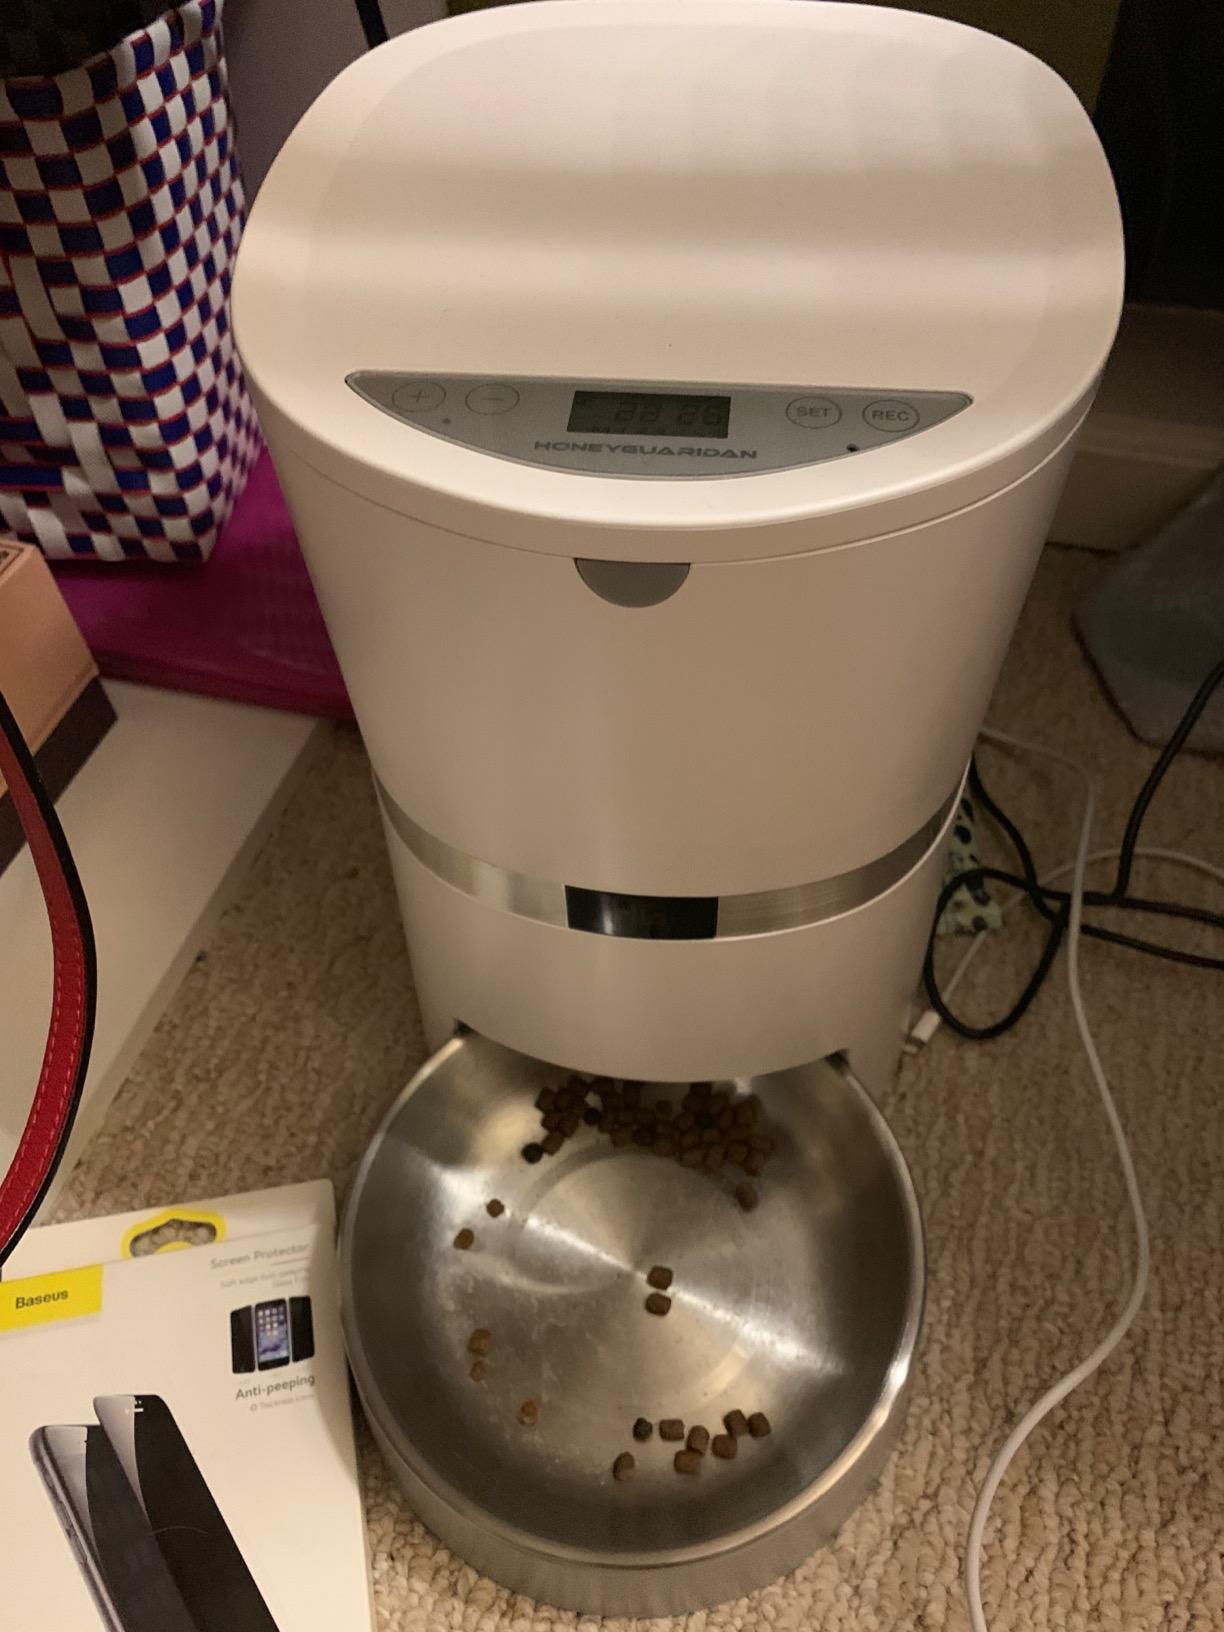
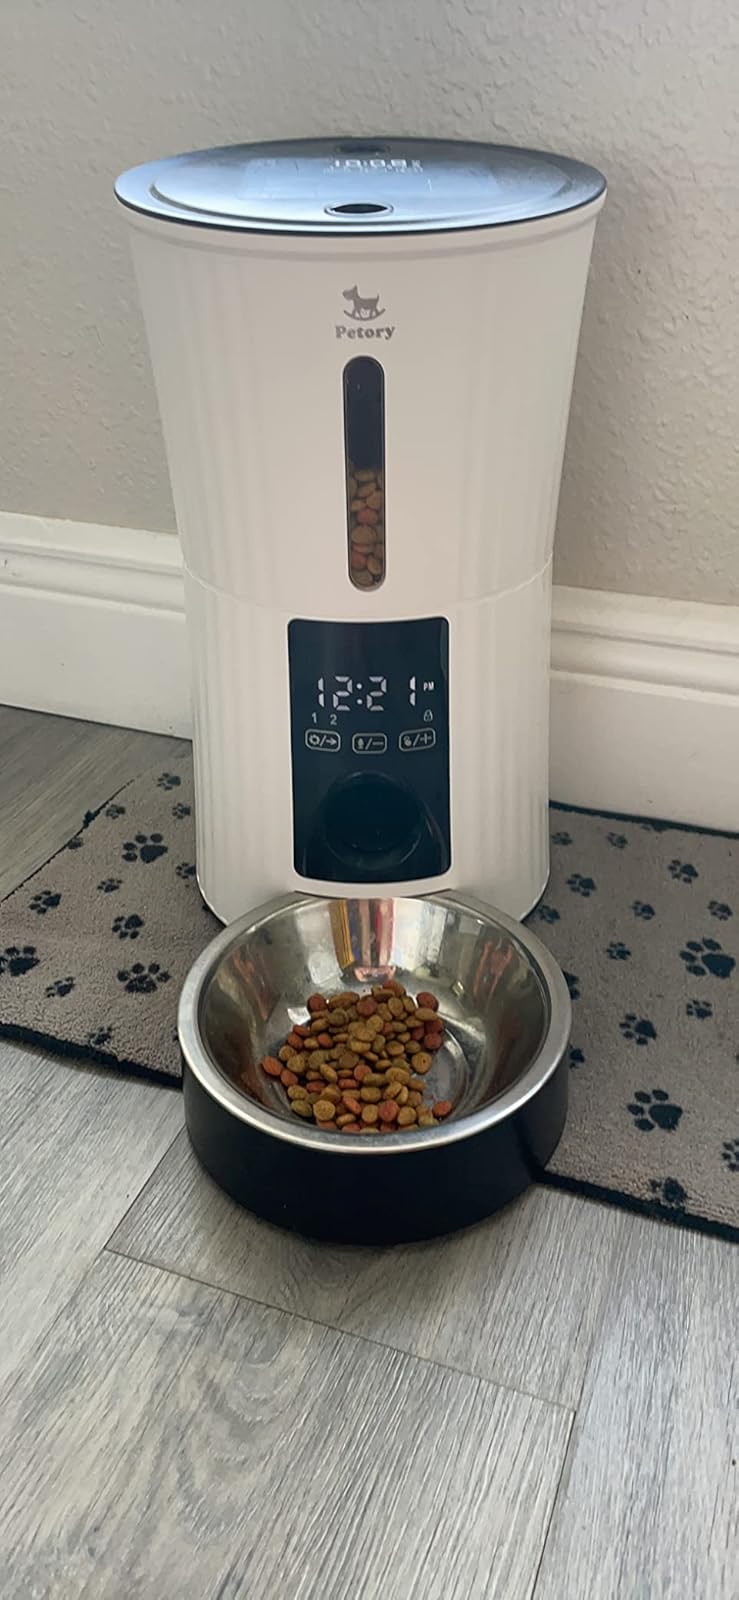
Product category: items_feeder
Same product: no